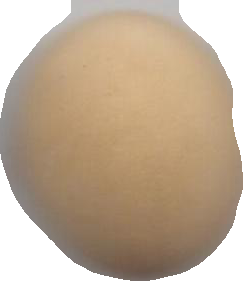
Variety: Dega